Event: Nepal Earthquake
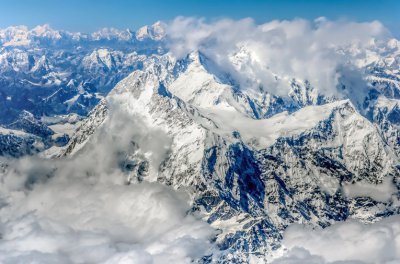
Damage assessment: no_damage